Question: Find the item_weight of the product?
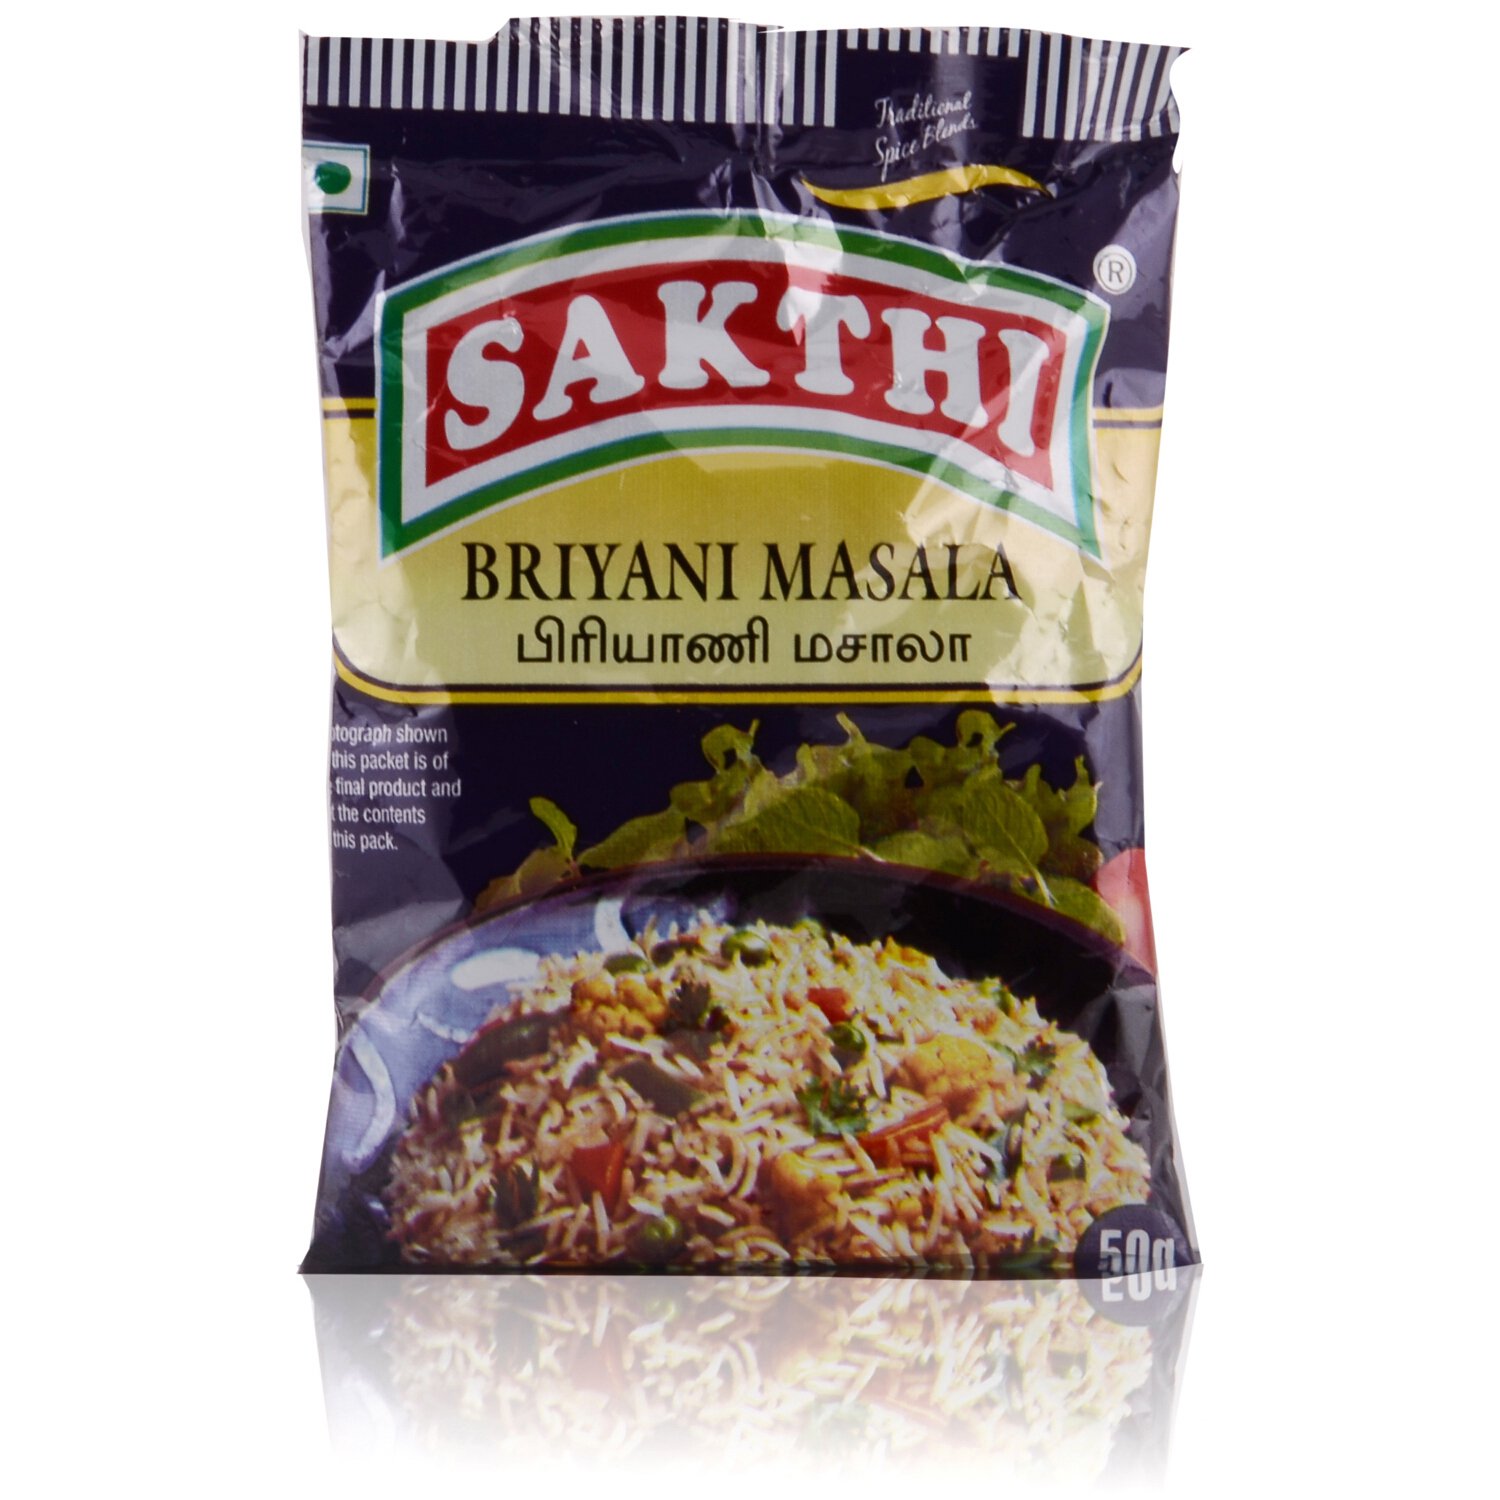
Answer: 50 gram